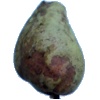
Label: Pear Stone 1